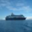
Label: ship